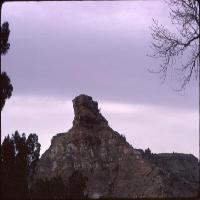
Weather: cloudy or overcast